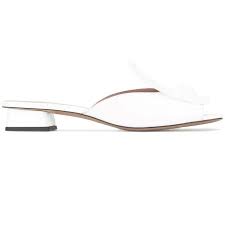
Label: Ballet Flat